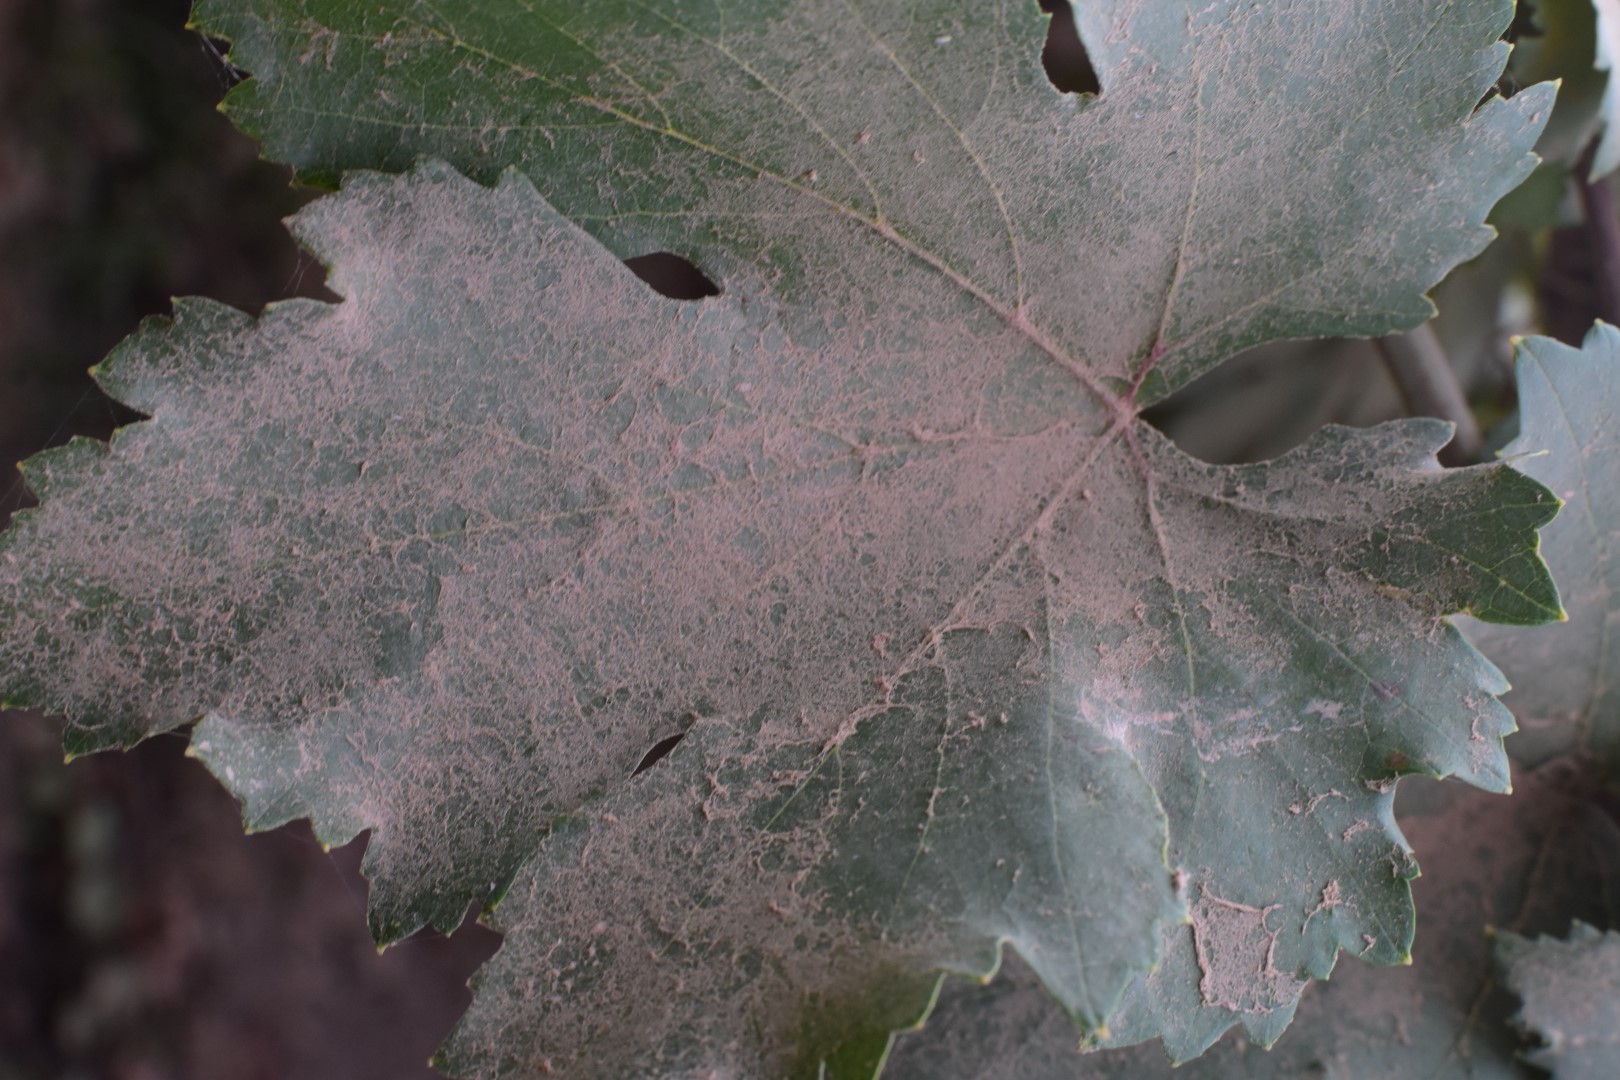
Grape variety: Kamali